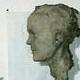
Age: 85